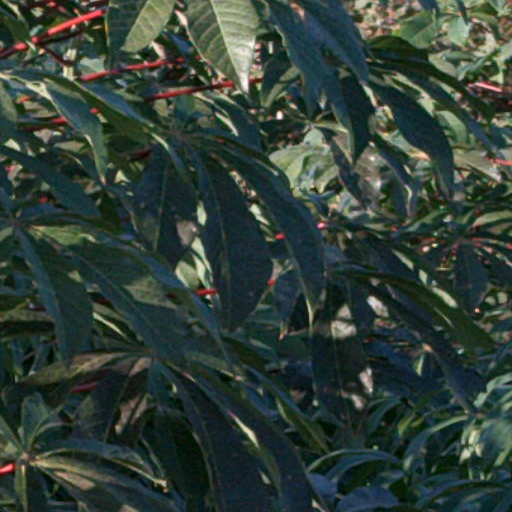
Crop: cassava